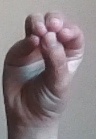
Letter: ha